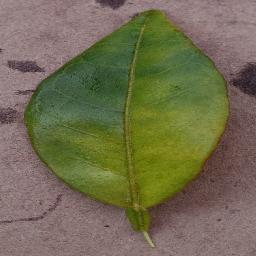
Label: Orange___Haunglongbing_(Citrus_greening)